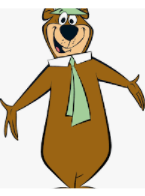
Portrait style: Cartoon Portrait